Allen E. Barrow

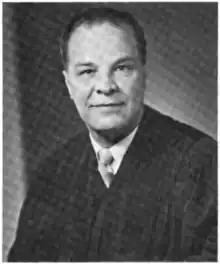

Allen Edward Barrow (January 22, 1914 – February 26, 1979) was a United States district judge of the United States District Court for the Northern District of Oklahoma.